Harold Spence-Sales

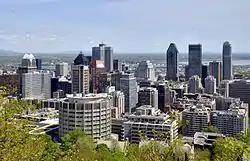
Montreal's Skyline.

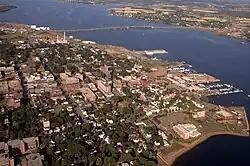
Aerial View of Charlottetown Prince Edward Island.

Spence-Sales was born in Lahore, India (today Lahore, Pakistan) on October 22, 1907. He studied architecture at Victoria College in Wellington, New Zealand, and town planning at the Architectural Association in London, England. He had two children from his first marriage. In 1946, Spence-Sales moved with his family from London to Montreal, Quebec so he could take up a position as an instructor at McGill University's School of Architecture.